Château-Dauphin

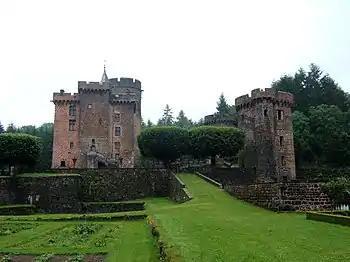
Façade with, on left, the square keep

Château-Dauphin is a medieval castle in the "commune" of Pontgibaud in the Puy-de-Dôme "département" of France.